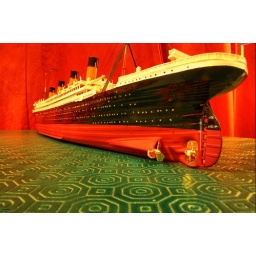
taken with nikon d40 and hdr software.note the extraordinary red sky and wierd regular patterns in the completely flat green sea.